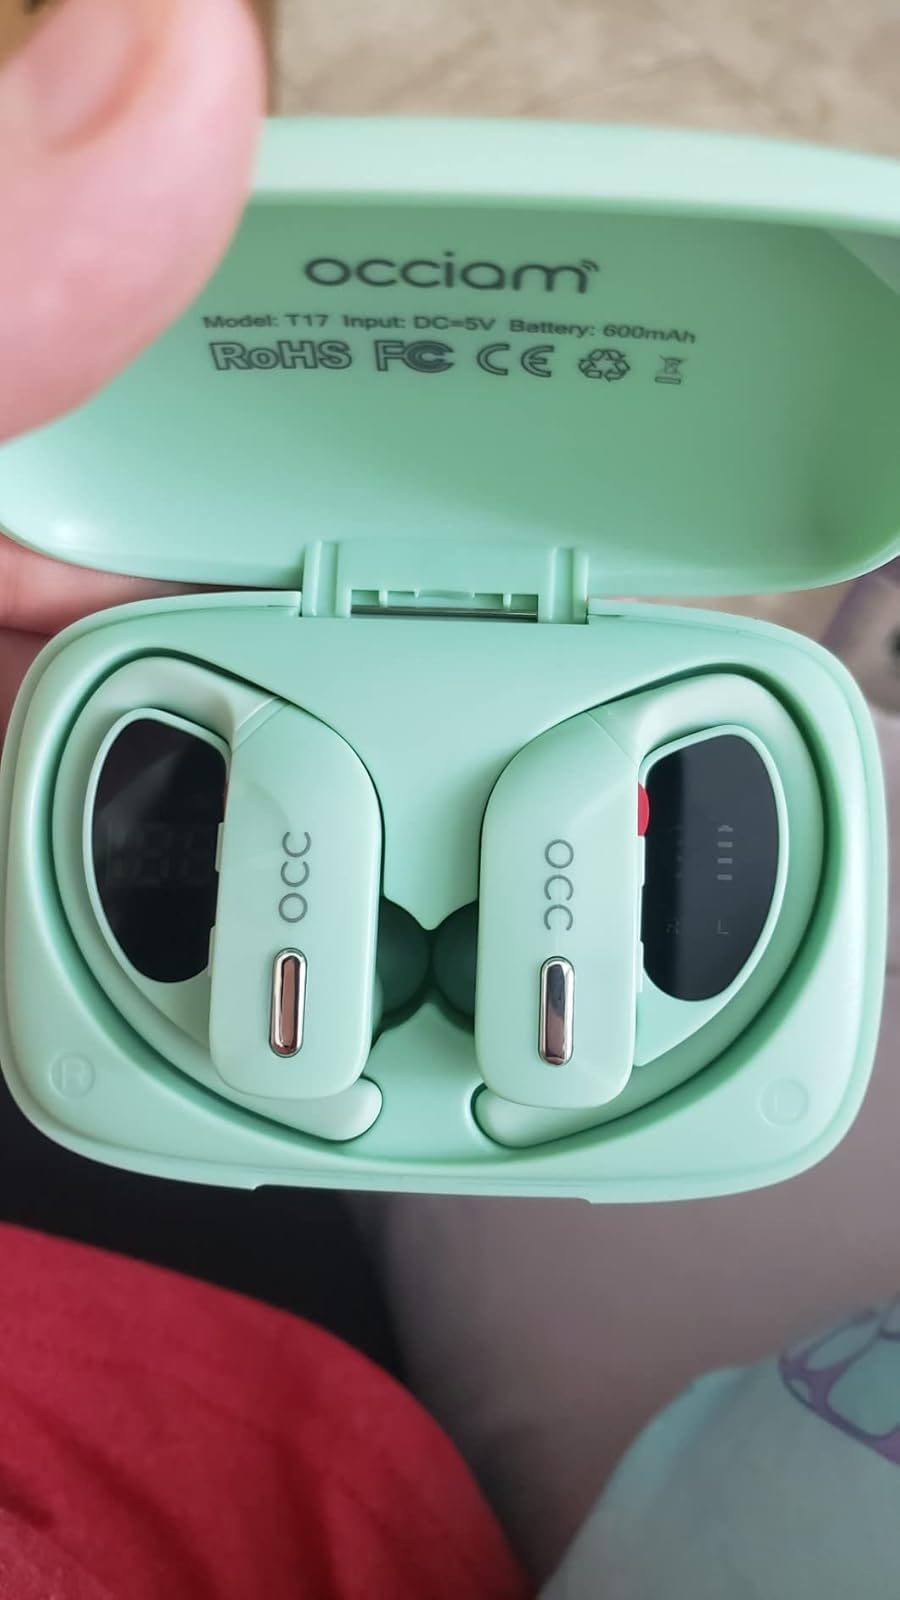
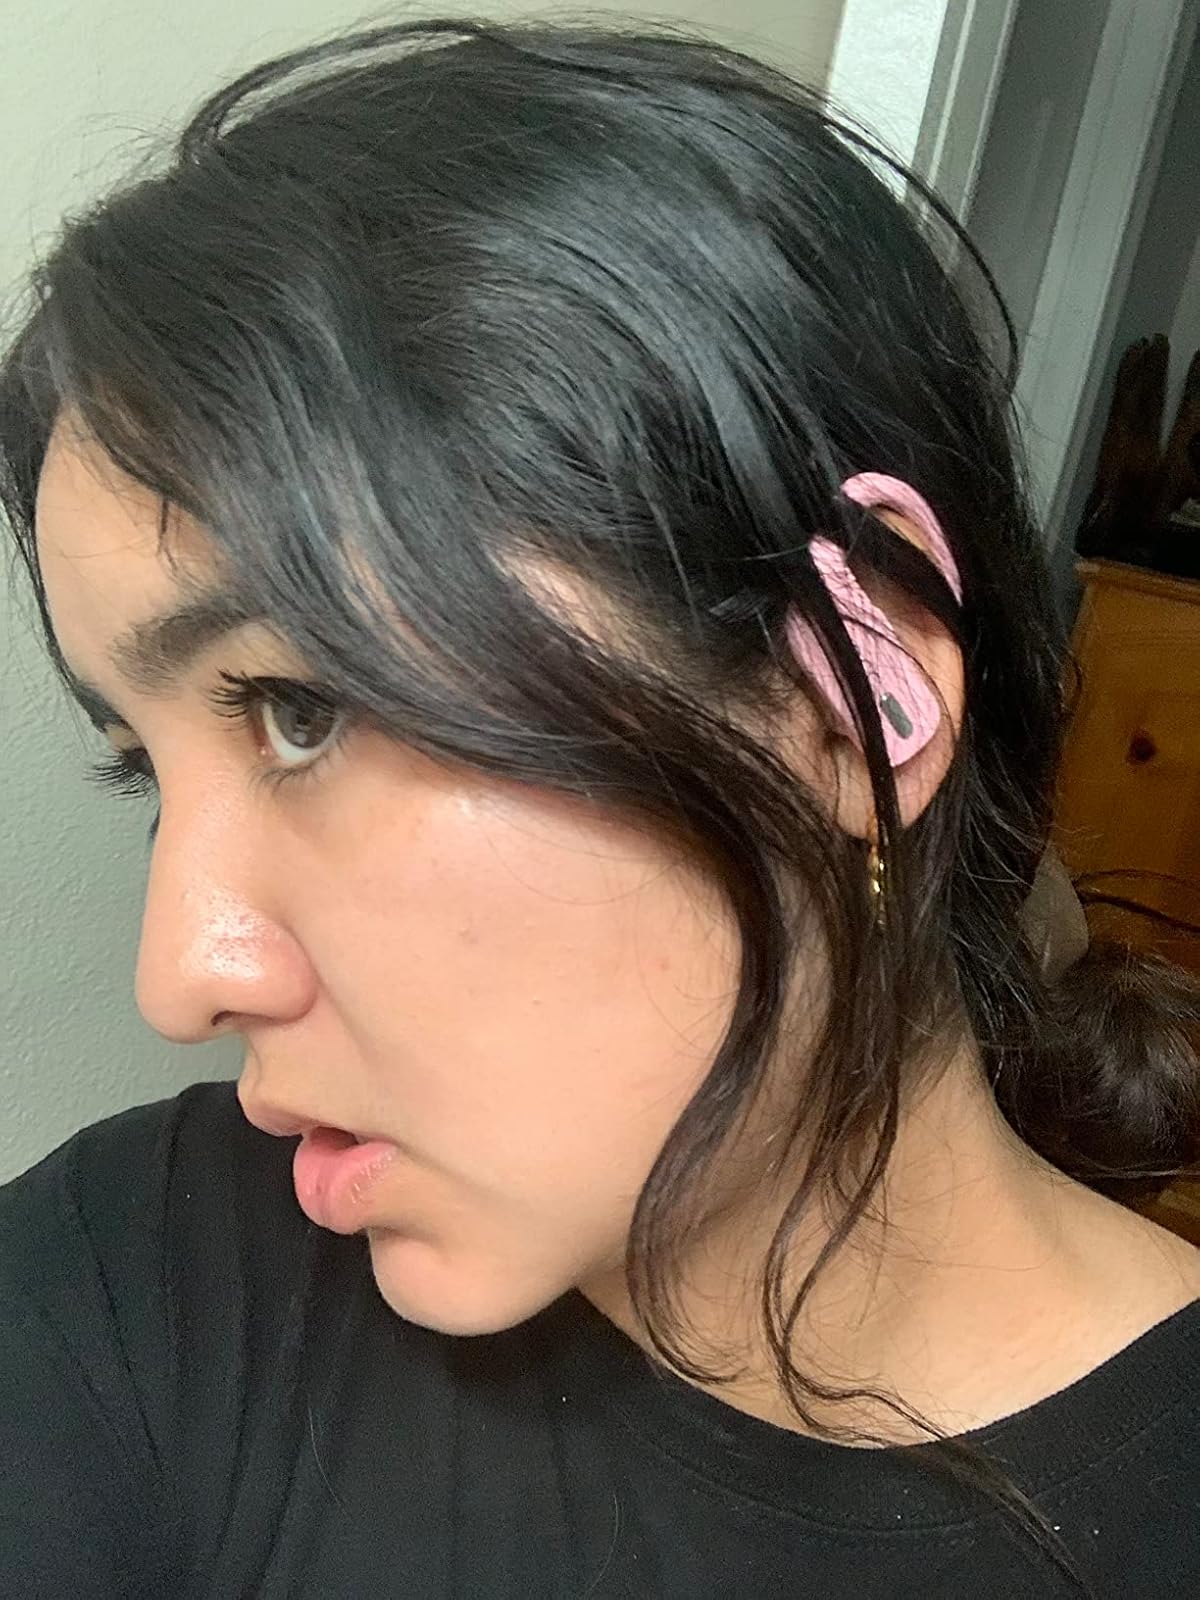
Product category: earbuds
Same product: no